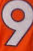
Number: 9